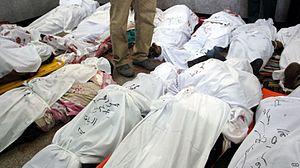
La Société des Frères musulmans, raccourcie en Frères musulmans, est une organisation transnationale islamique sunnite fondée en 1928 par Hassan el-Banna à Ismaïlia, dans le nord-est de l'Égypte. Composée d'un appareil militaire et d'une organisation ouverte, son objectif officiel est la renaissance islamique et la lutte non violente contre « l'emprise laïque occidentale » et « l'imitation aveugle du modèle européen » en terre d'Islam. Cette organisation panislamiste est officiellement considérée comme organisation terroriste par le gouvernement égyptien, la Russie, l'Arabie saoudite et les Émirats arabes unis. Elle a rapidement essaimé ses idées dans les pays à majorité musulmane du Moyen-Orient, comme au Soudan ou en Afrique du Nord, et a également établi des instances nationales dans des pays non musulmans. Certains groupes de partisans se sont constitués en mouvements autonomes, comme le Jama’a al-islamiya ou le Hamas.